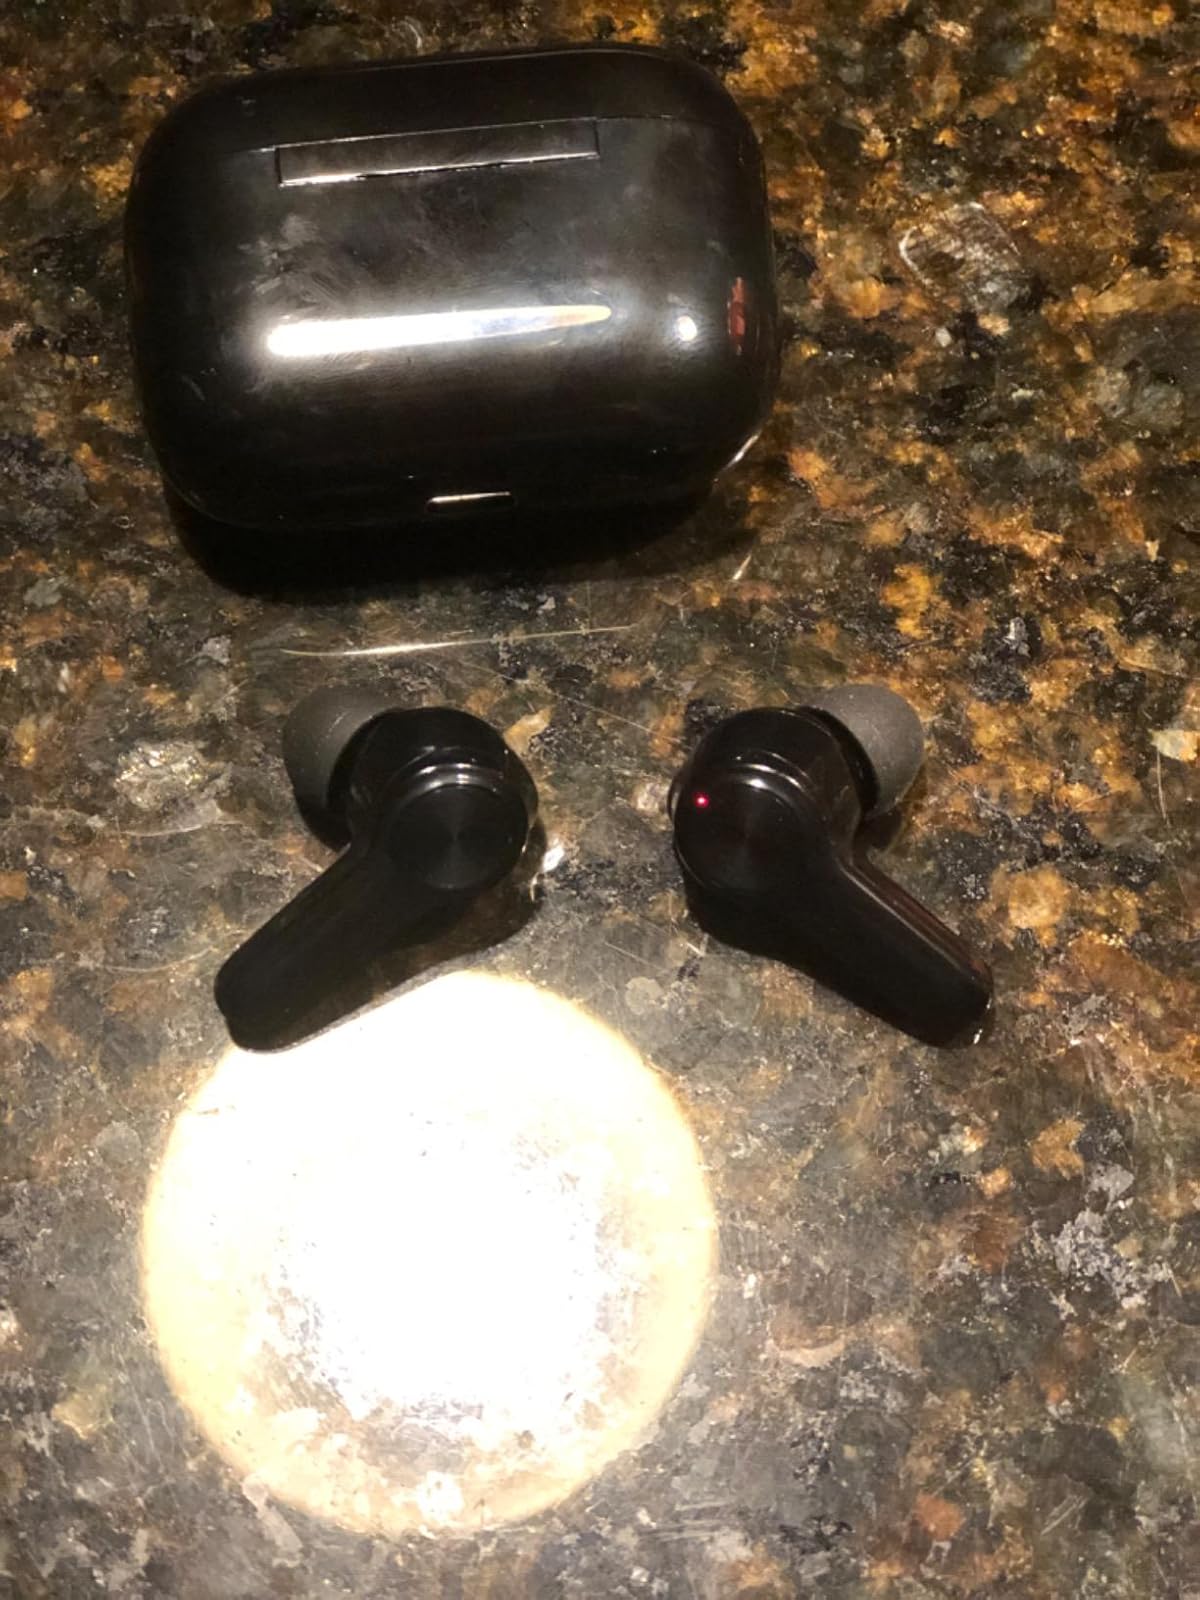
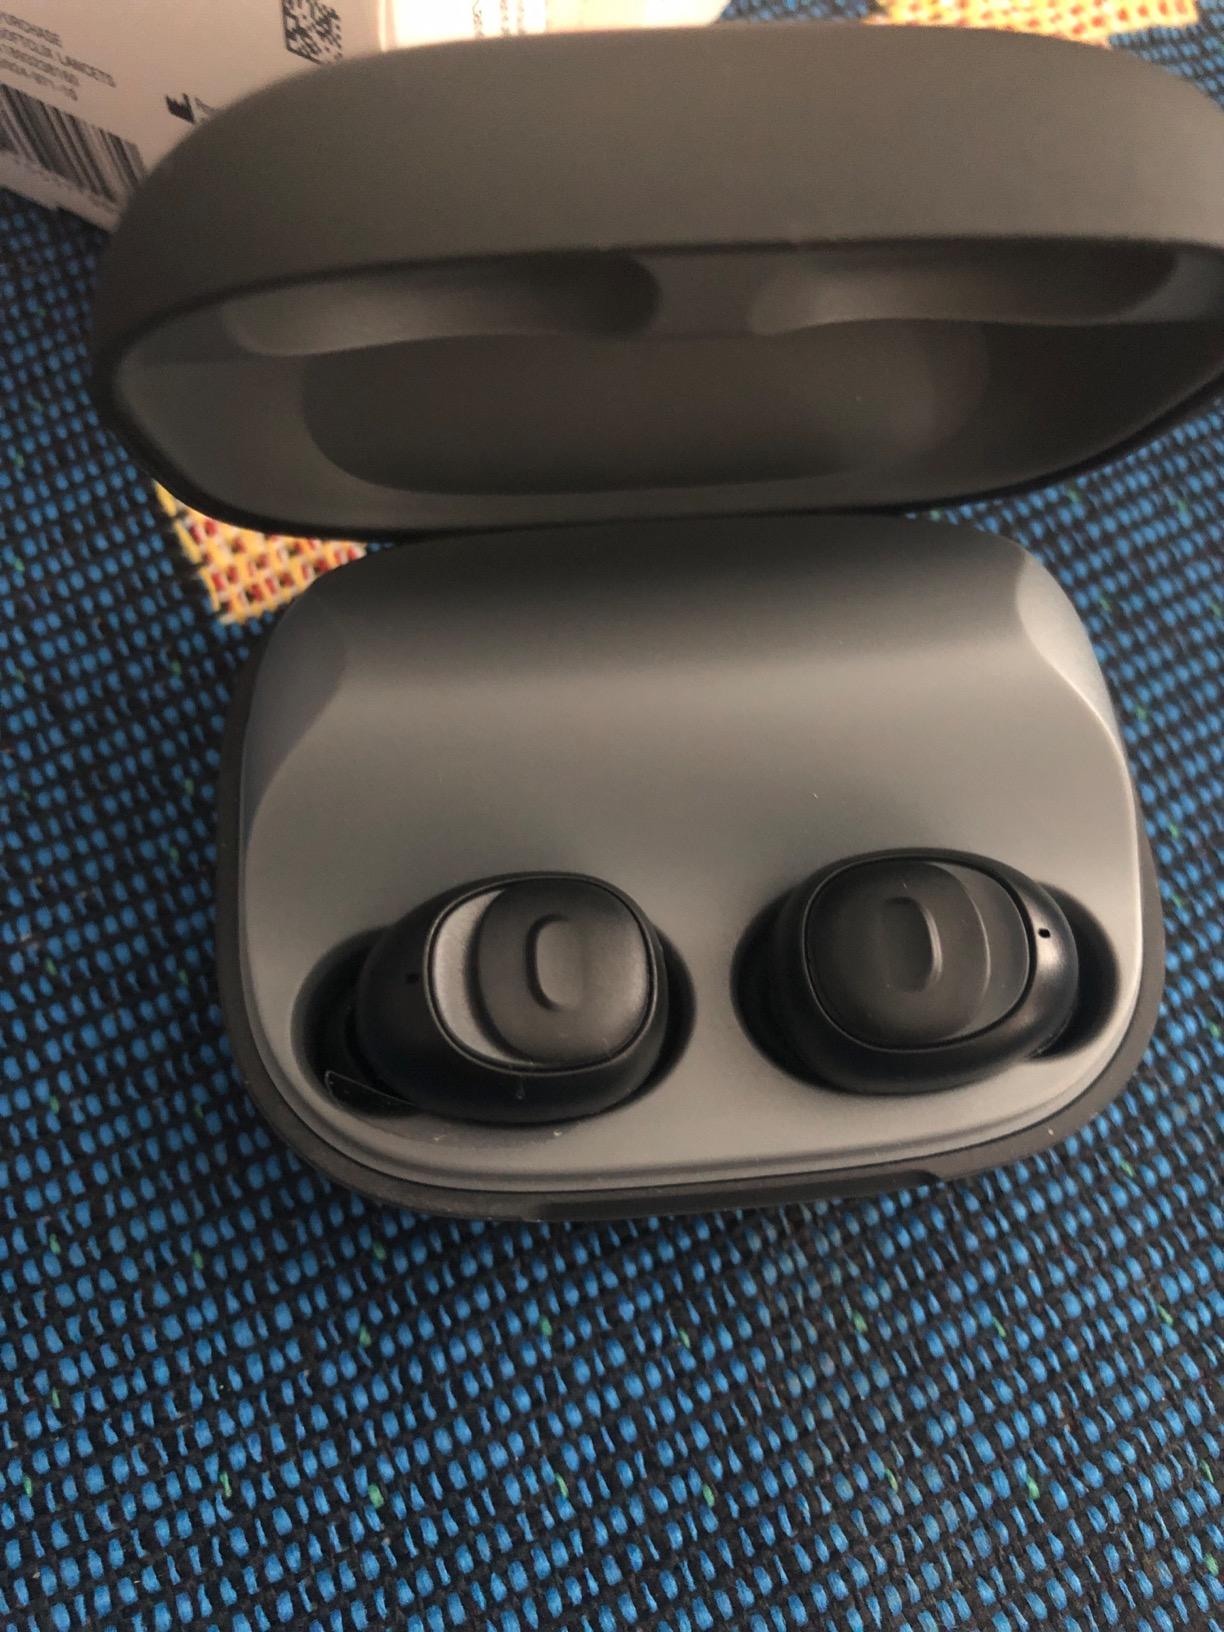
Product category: earbuds
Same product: no